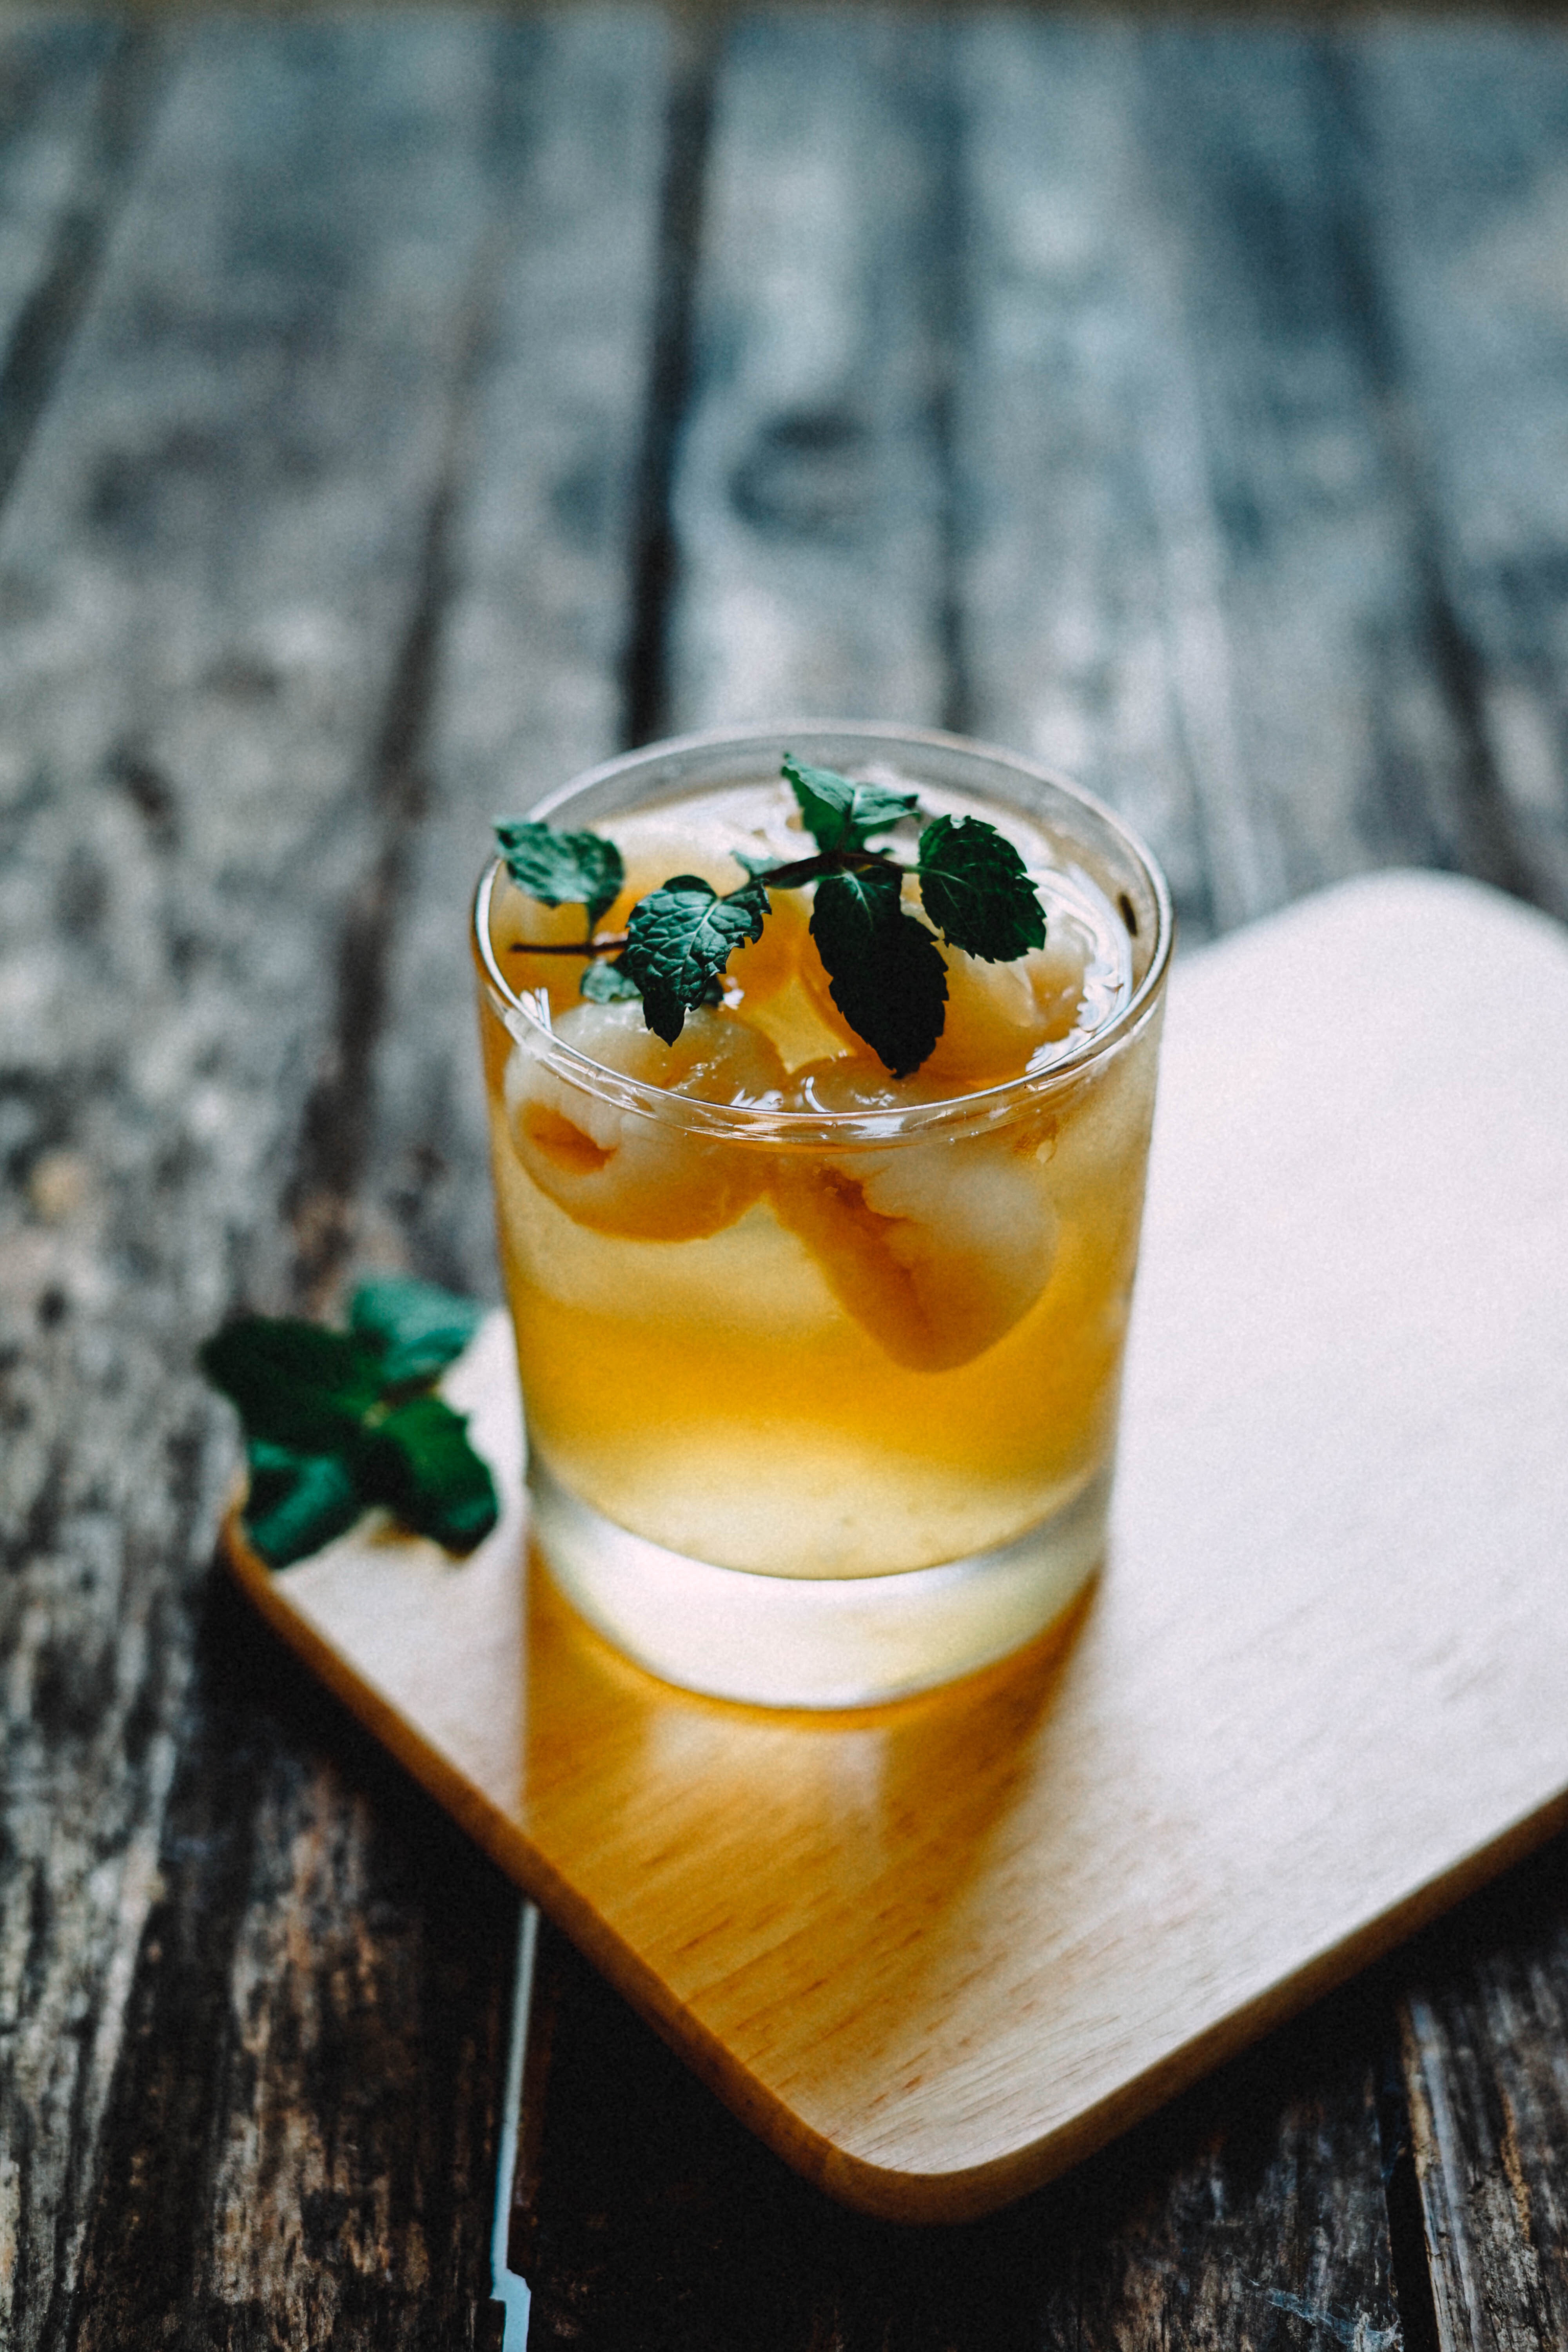
plant, fruit, food, produce, drink, dessert, cocktail, liqueur, flavor, flowering plant, land plant, distilled beverage